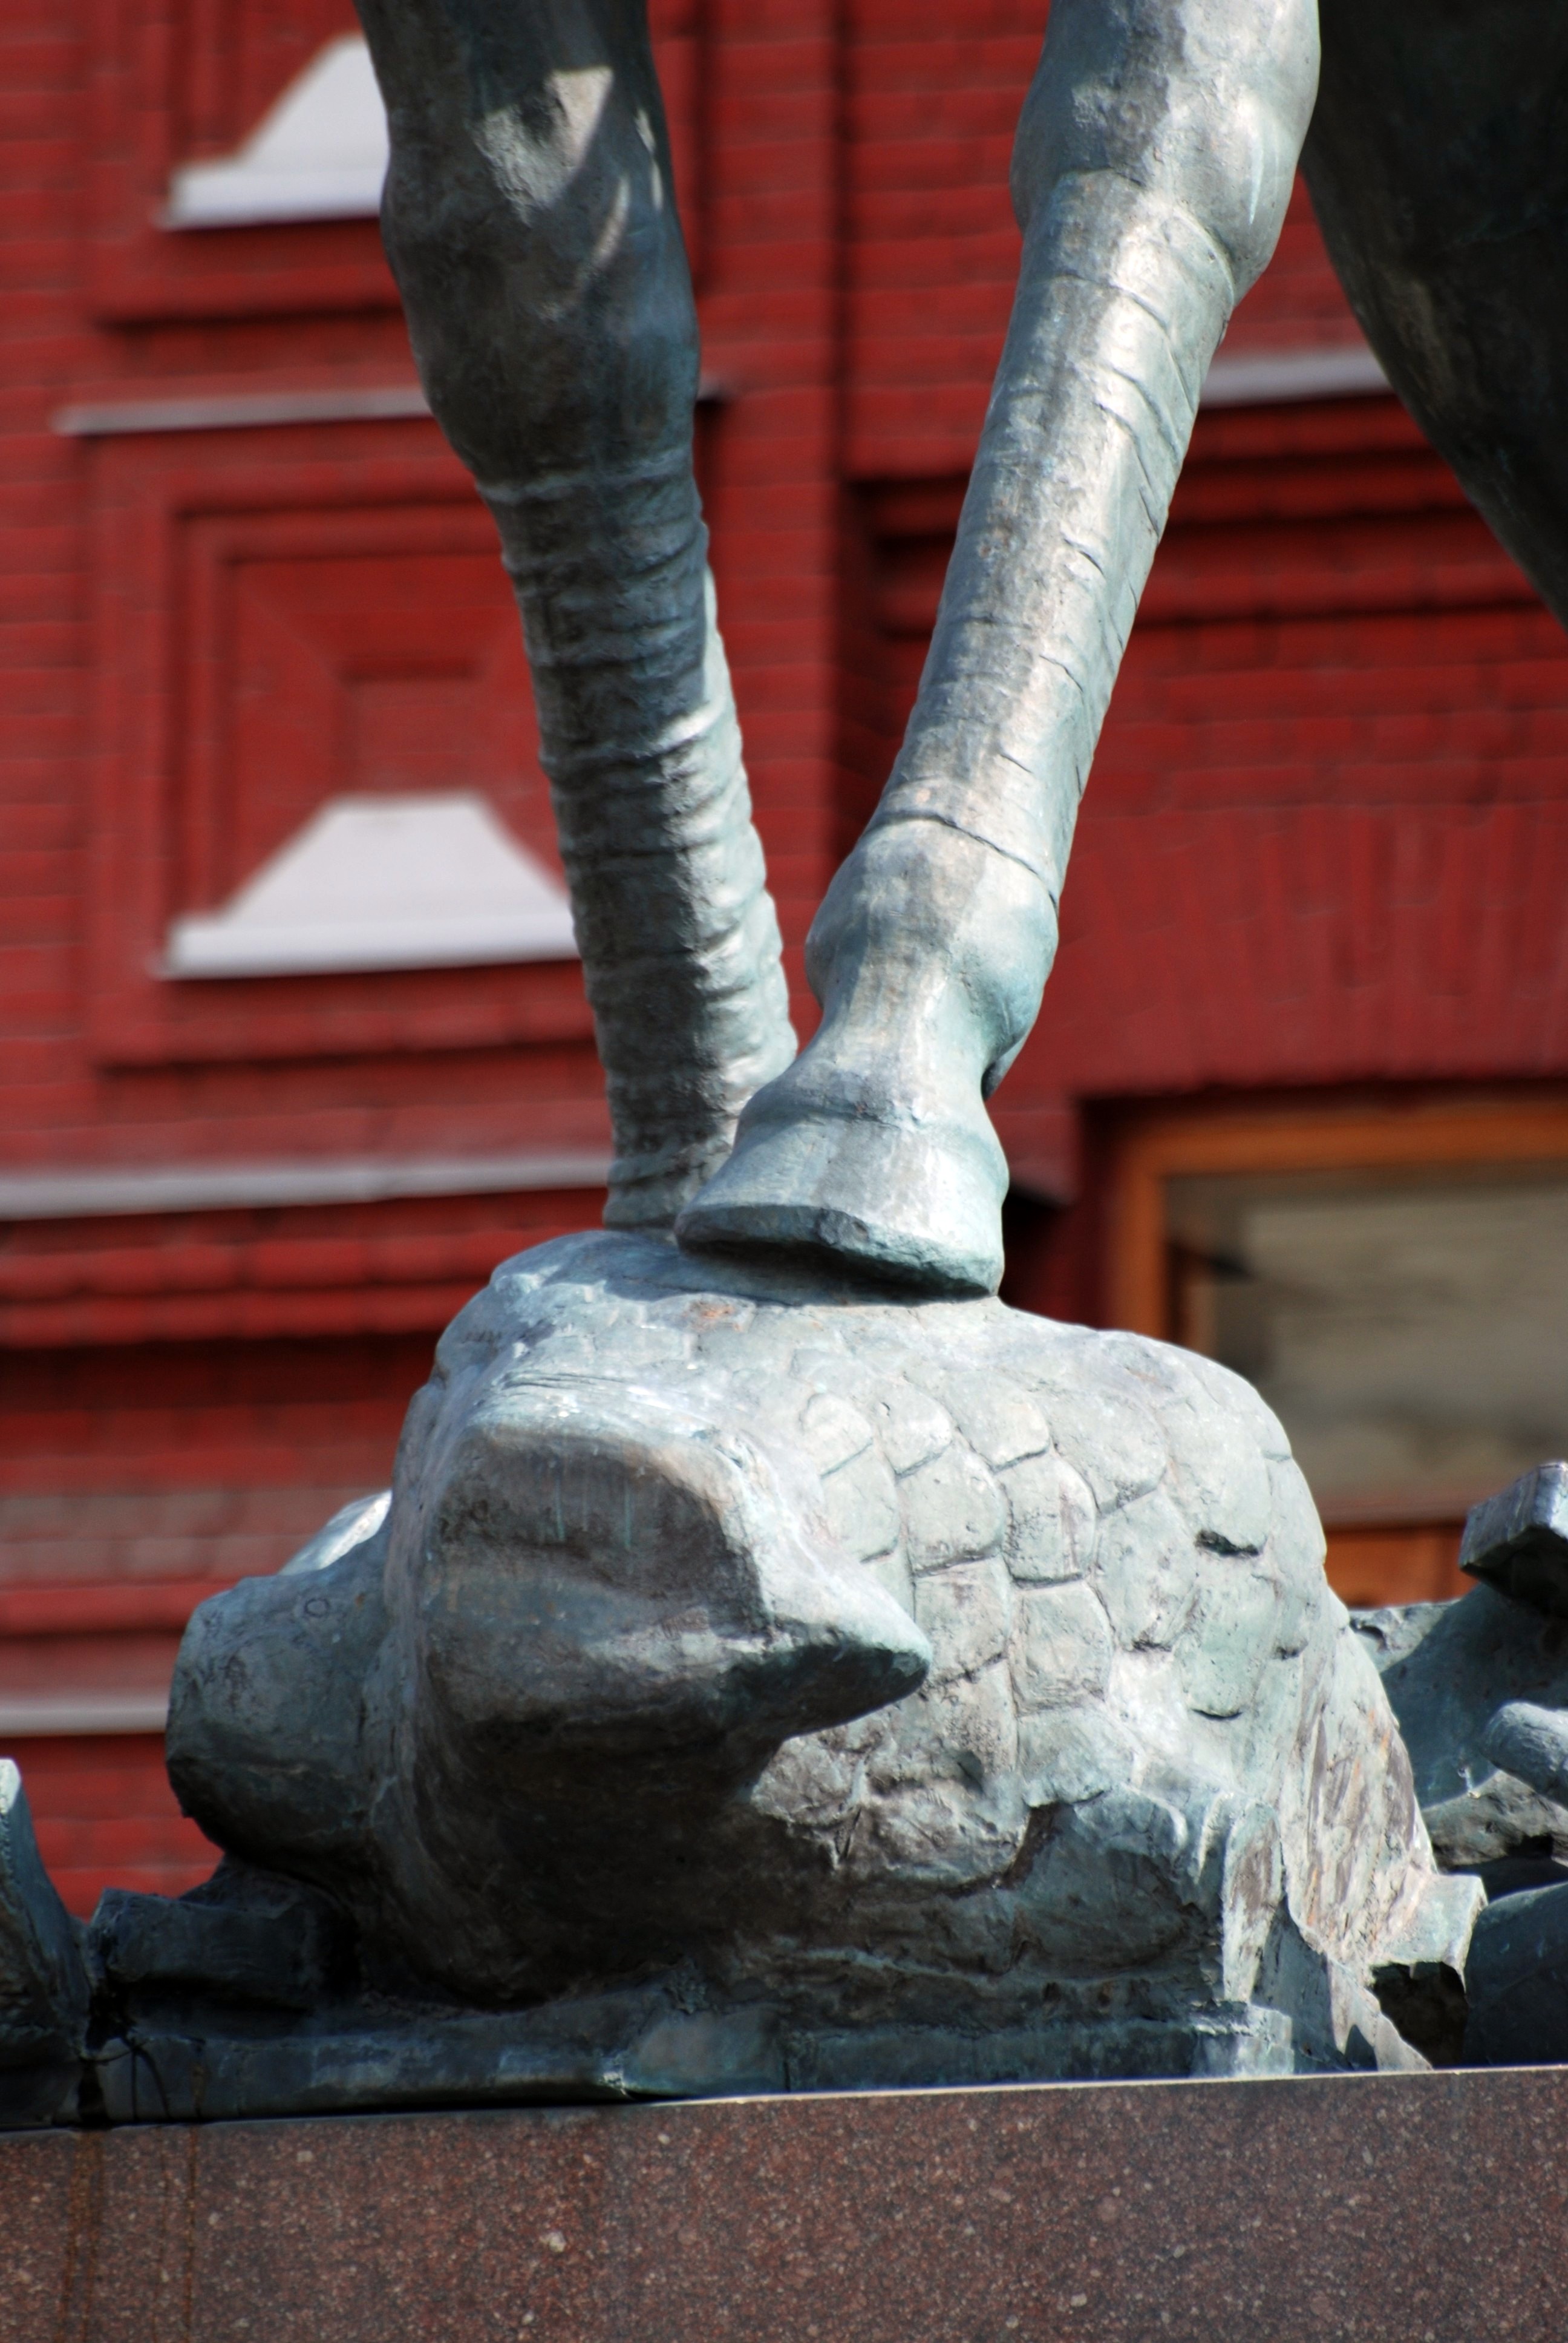
city, monument, cityscape, statue, nikon, sculpture, memorial, art, temple, moscow, carving, russia, d80, cityscapes, moskau, nikond80, moscou, stone carving